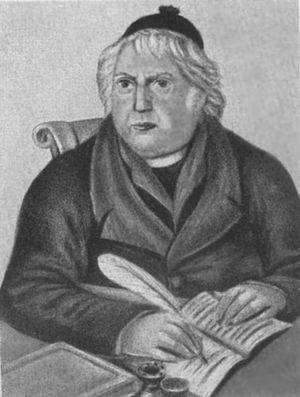
José Agostinho de Macedo est un prêtre, un poète, un philosophe, un essayiste, un homme de presse et un écrivain portugais, Prêcheur Royal, ainsi que l'un des principaux opposants au Libéralisme lors de la guerre civile portugaise. En tant que poète, il est connu pour sa critique de Camões, la figure tutélaire des Lettres portugaises. Conscient et orgueilleux de ses qualités, il possède une intelligence vive et mémoire remarquable.